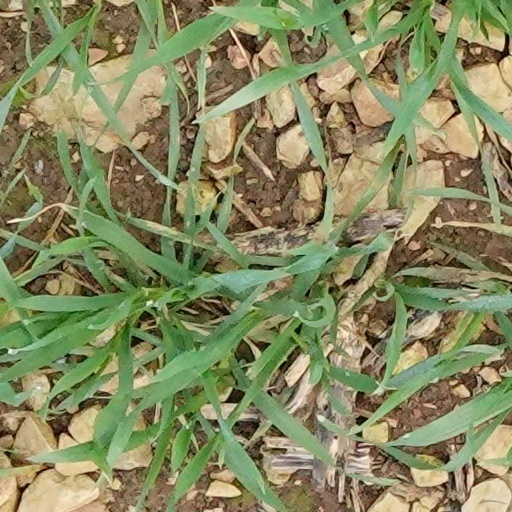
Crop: wheat